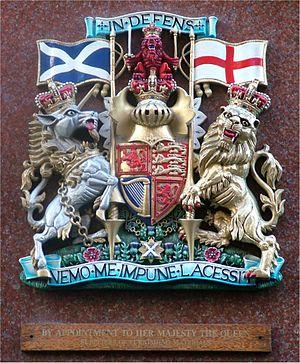
Le Grand Magasin Jenners, connu simplement comme Jenners, est un magasin situé à Édimbourg, en Écosse. Il a été le plus ancien grand magasin indépendant en Écosse, jusqu'à son acquisition par House of Fraser en 2005.